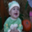
Label: baby